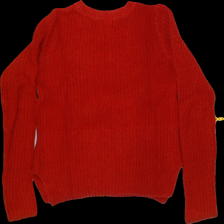
View: back
Type: Sweater
Category: Ladies
Brand: H&M
Colors: Orange
Material: 60%cotton 40%acrylic
Pattern: Plain
Cut: C-collar, Regular
Size: XS
Trend: No trend
Stains: Yes
Damage: 0
Price range: <50
Recommended usage: Export